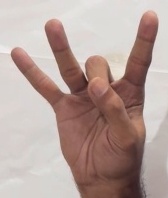
ASL sign: 8